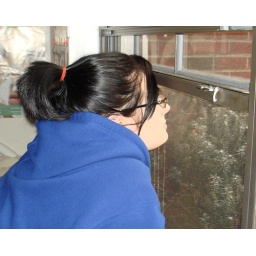
Lauren pushing her nose against the screen window for air.